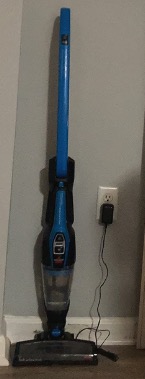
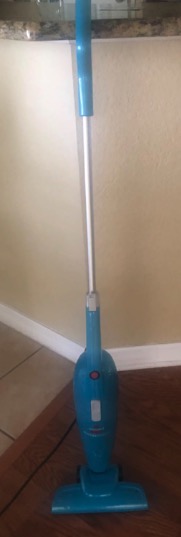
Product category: items_vacuum
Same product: no